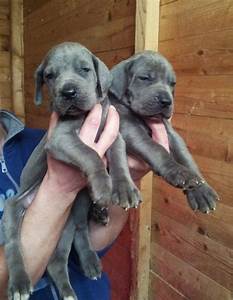
Label: cane